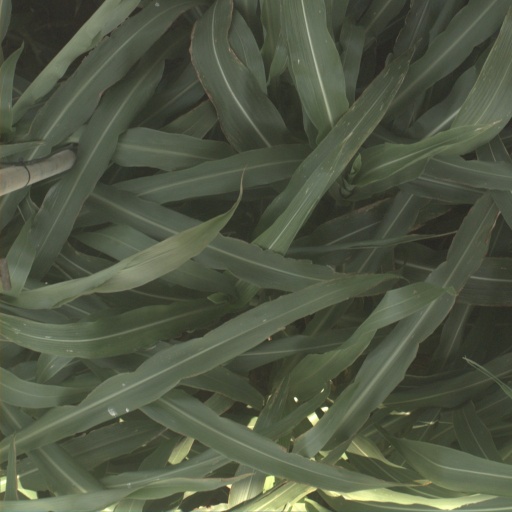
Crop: sorghum